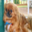
Label: dog